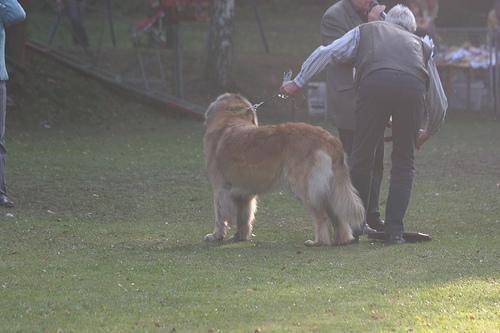
Leonberg